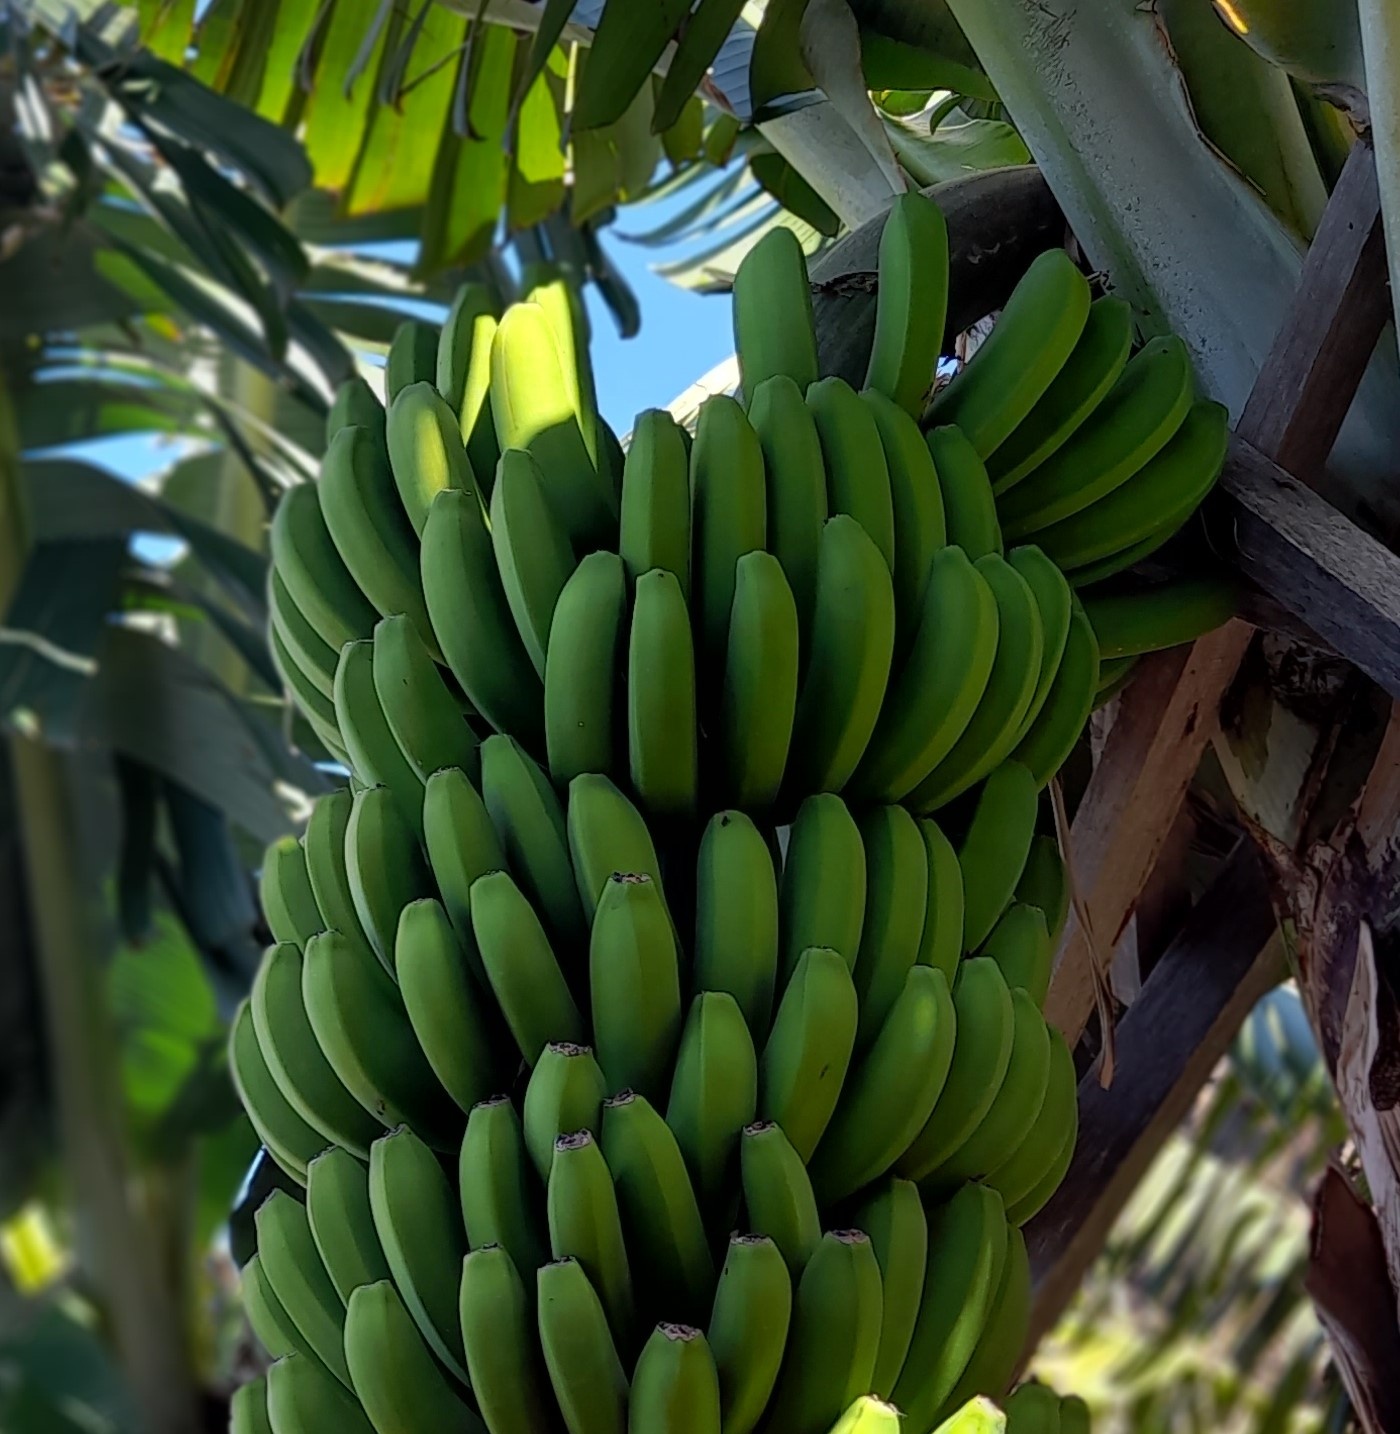
Label: Keep